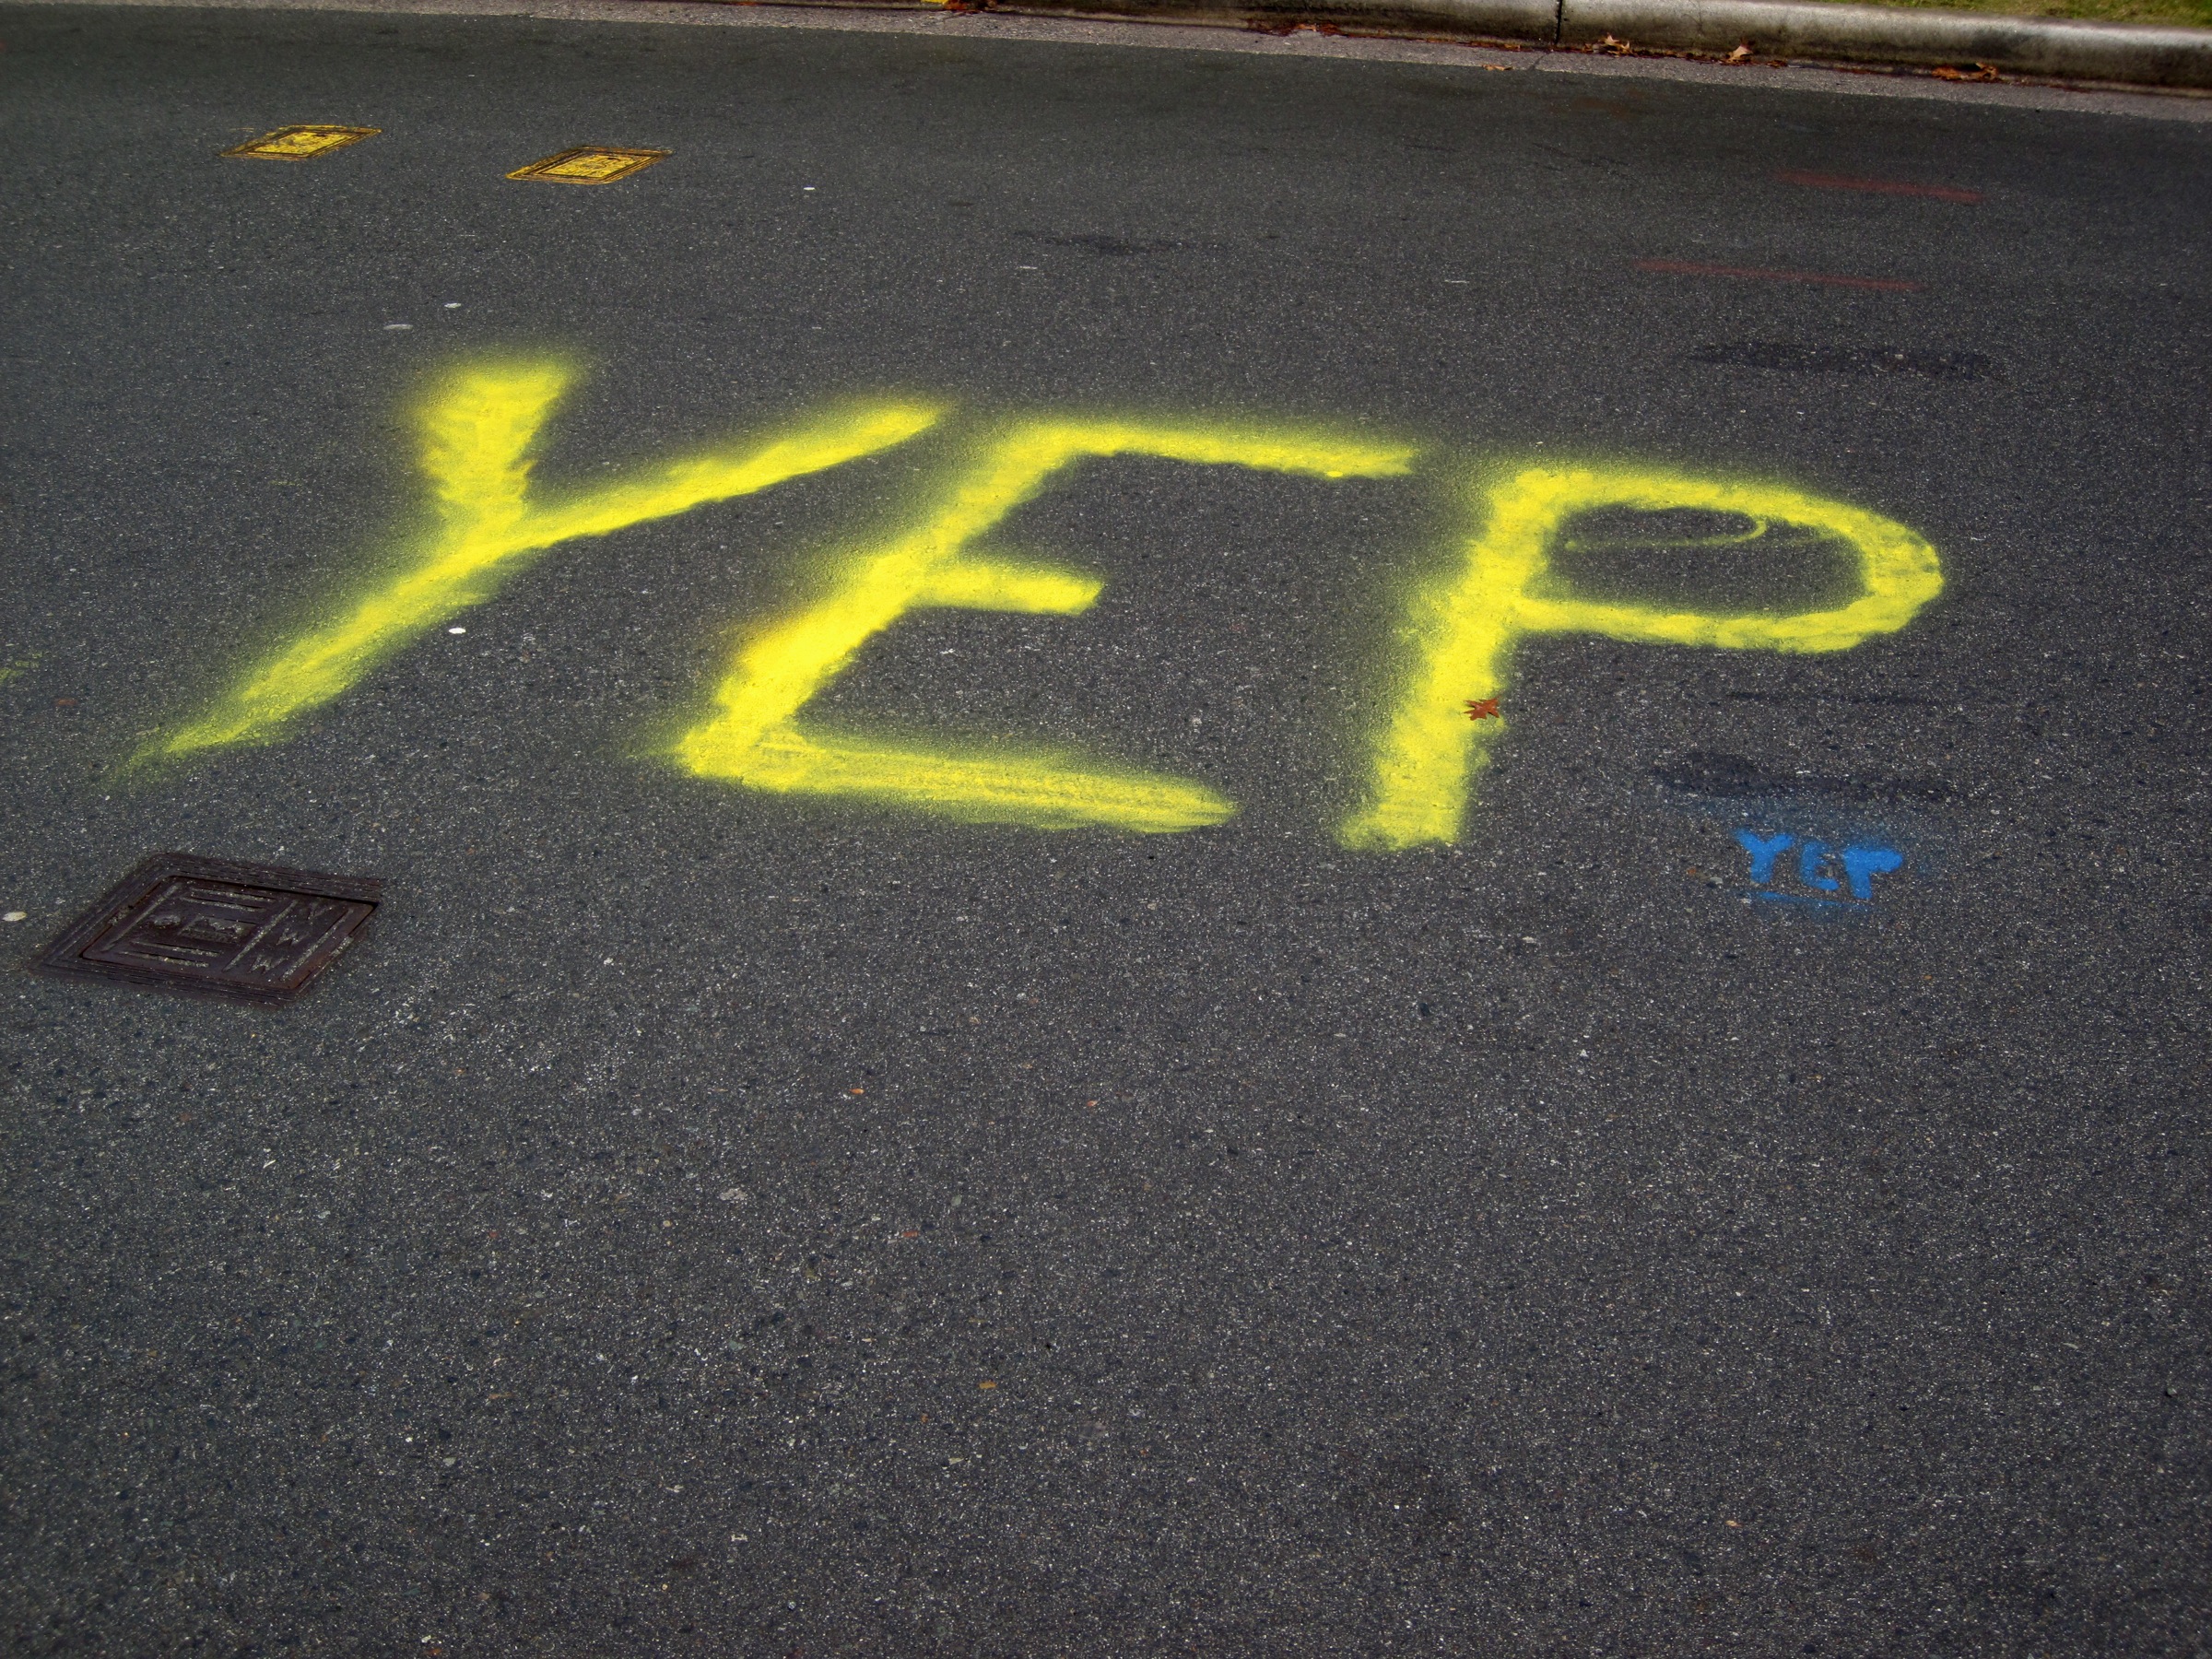
road, number, asphalt, line, green, color, shadow, vancouver, yellow, lane, infrastructure, shape, 2009365, road surface